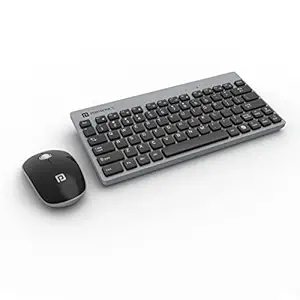
Portronics Key2 Combo Multimedia USB Wireless Keyboard and Mouse Set with 2.4 GHz Wireless Technology
Category: Computers&Accessories
Price: 1149 (list price: 1499)
Rating: 4.1 (10,443 ratings)
About this product: 2.4 GHz Wireless Technology